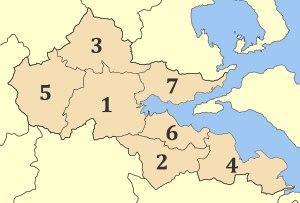
La Phthiotide est un district régional de la Périphérie de Grèce-Centrale. Avant 2010 et la réforme Kallikratis, elle avait le statut de nome avec la même étendue géographique.